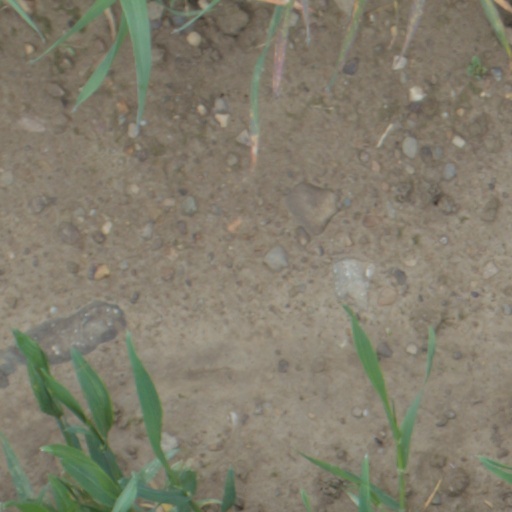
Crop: wheat